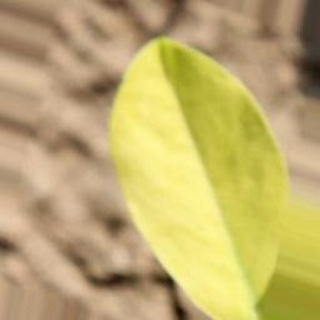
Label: groundnut_nutrition_deficiency